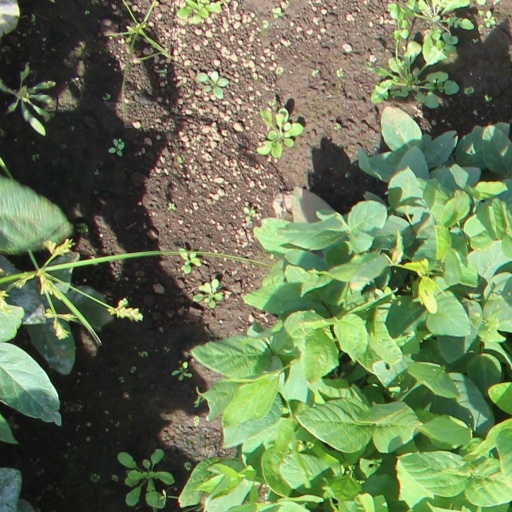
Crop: soybean